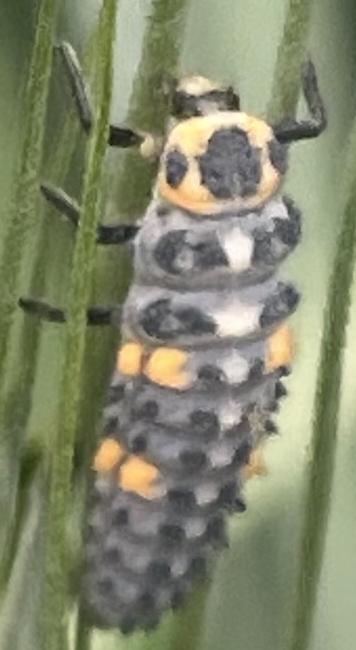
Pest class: predators